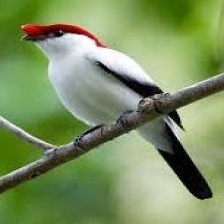
Species: ARARIPE MANAKIN
Scientific name: ANTILOPHIA BOKERMANNI